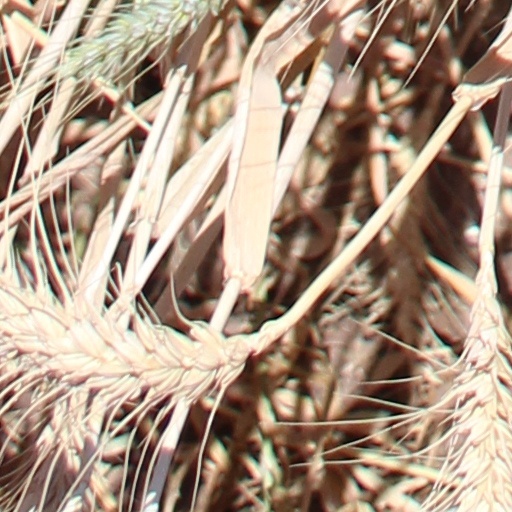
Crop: wheat